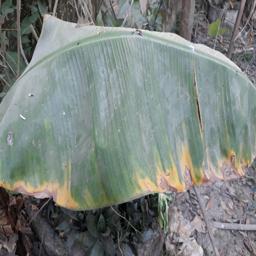
Label: POTASSIUM DEFICIENCY